History of the United States

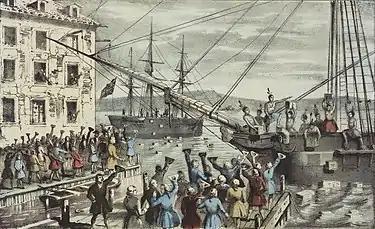
A portrait depicting the Boston Tea Party on December 16, 1773, a prominent act of rebellion that served to dramatically escalate the American Revolution, leading ultimately to the commencement of the American Revolutionary War at the Battles of Lexington and Concord on April 19, 1775

Giovanni da Verrazzano landed in North Carolina in 1524, and was the first European to sail into New York Harbor and Narragansett Bay. In the 1540s, French Huguenots settled at Fort Caroline near present-day Jacksonville, Florida. In 1565, Spanish forces led by Pedro Menéndez destroyed the settlement and established the first Spanish settlement in what would become the United States — St. Augustine.